De'Mon Glanton

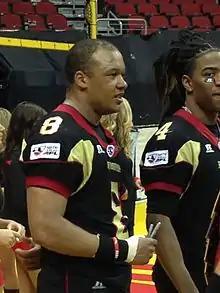
Glanton with the Iowa Barnstormers in 2013

De'Mon Glanton (born July 22, 1986) is an American former professional football defensive back who played in the Arena Football League (AFL) for the Iowa Barnstormers, Los Angeles Kiss, and Portland Thunder. He played college football at Mississippi State University.